Elisha Tyson

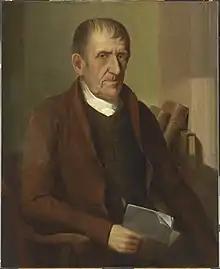
Robert Street, "Elisha Tyson", 1823, National Portrait Gallery

Elisha Tyson (December 18, 1750February 16, 1824) was an American colonial millionaire and philanthropist who was active in the abolition movement, Underground Railroad, and African colonization movement. He helped black people escape slavery by establishing safe houses, or Underground Railroad stations, on the route from Maryland to Pennsylvania. He purchased the freedom of blacks at slave auctions. He also initiated lawsuits for kidnapped blacks and created a group of vigilantes to prevent blacks from being kidnapped and enslaved. He also returned some kidnapped people from Liberia to their home country.